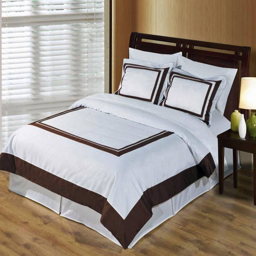
person and white percent cotton framed duvet cover and person .